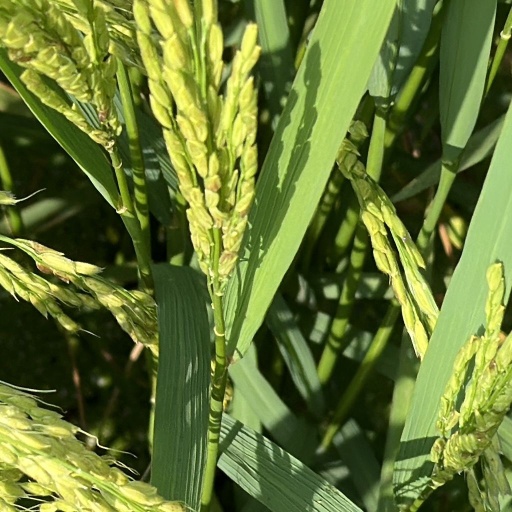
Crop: rice